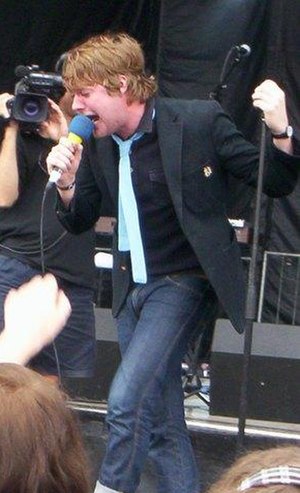
Ricky Wilson
Ricky Wilson
Ricky Wilson er vokalisten i det engelske indieband Kaiser Chiefs.